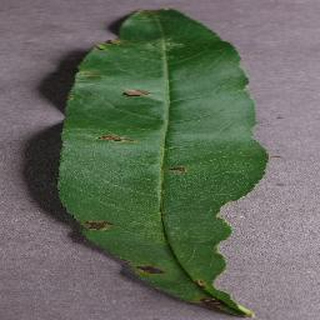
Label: peach_bacterial_spot